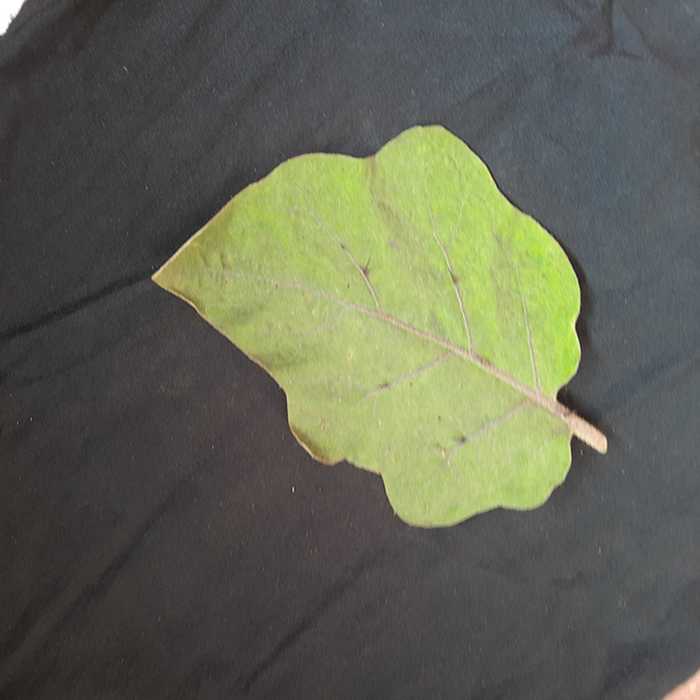
Plant: Eggplant
Label: Eggplant fresh leaf